Thiruvanchikulam Temple

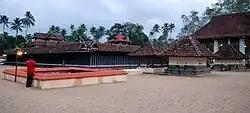
Image of the temple

This is the only Thevaram Paadal Petra Shiva sthalam in Kerala. Shiva is the family god of the Cochin Royal Family (Perumpadapu Swaroopam) after they came to power following the decline of Chera Empire). The temple has very good mural paintings and is a protected monument by the Archaeological Survey of India. The national anthem of erstwhile kingdom of Travancore, Vanchi Bhumi refers to the deity of this temple, the official deity of imperial Chera Empire from whom the former claim lineage. The temple has the oldest reference in history in Thevaram Hymns sung by Sundara Murthi Nayanar (also known as Sundarar in Tamil), one of the four Saiva Acharyas. The images of Sundara Murthi Nayanar, and of Cheraman Perumal Nayanar can also be seen in the temple premises. It is one of the oldest Shiva temples in South India, where Shiva is said to live along with his whole family. It was from here, Sundara Murthi Nayanar reached Kailash by sitting on a white elephant, sent by Lord Shiva on Adi Swathi day (July/August). He was followed on horse back by Seraman Perumal Nayanar. On his way to Kailash, Sundara Murthi Nayanar sang a Padhigam which was sent back to Thiruvanchikulam on his request. The temple is associated with Chidambaram temple in Tamil Nadu.